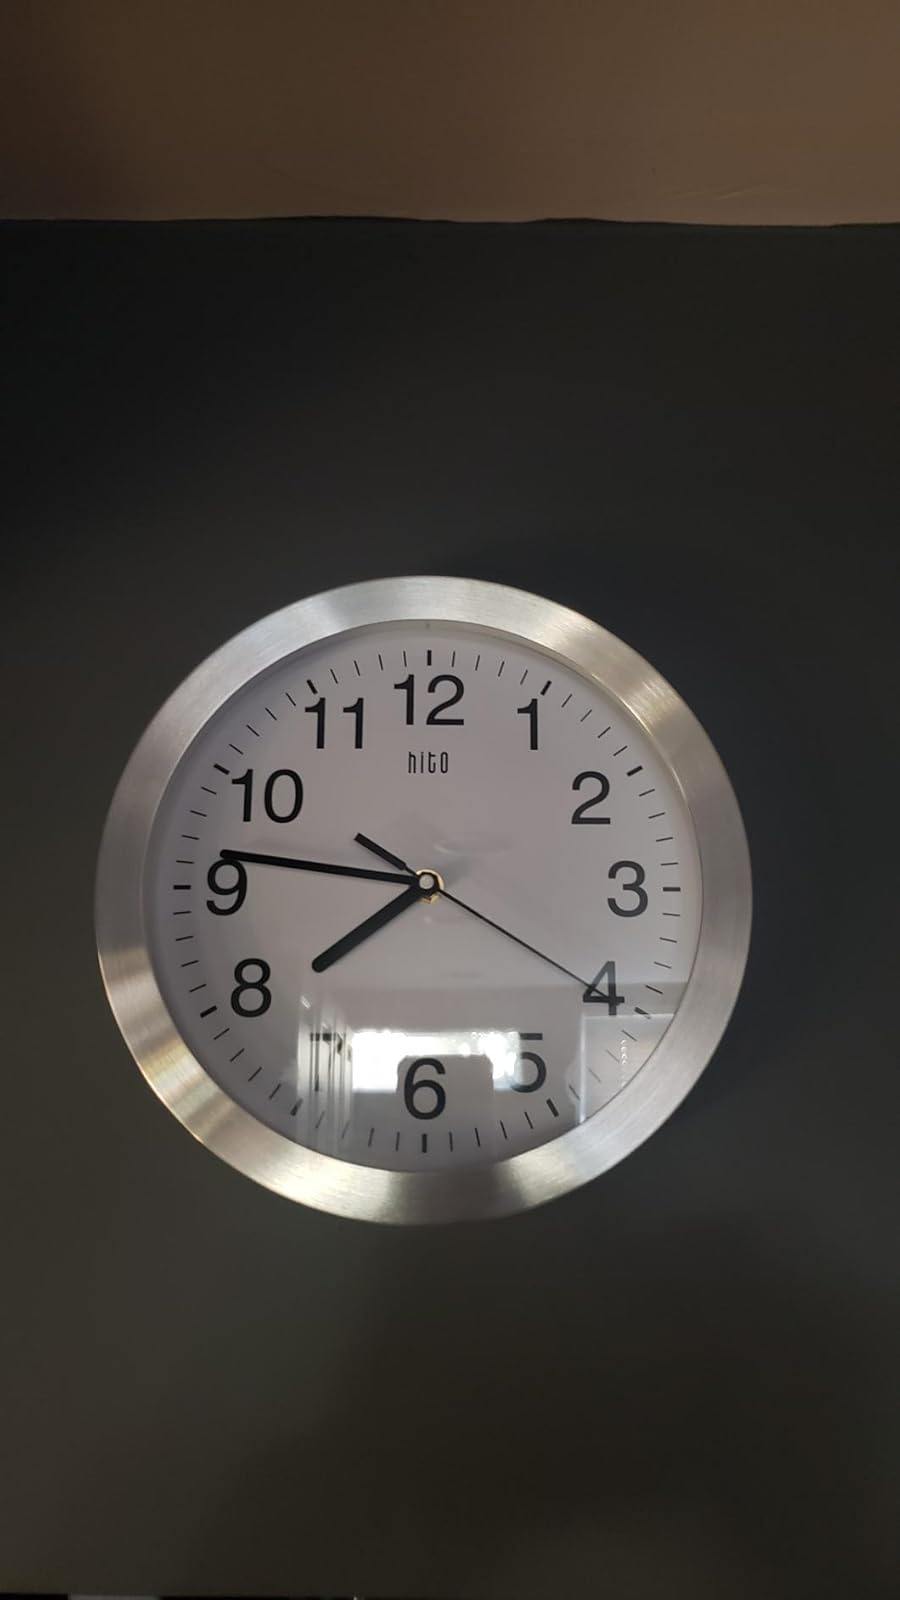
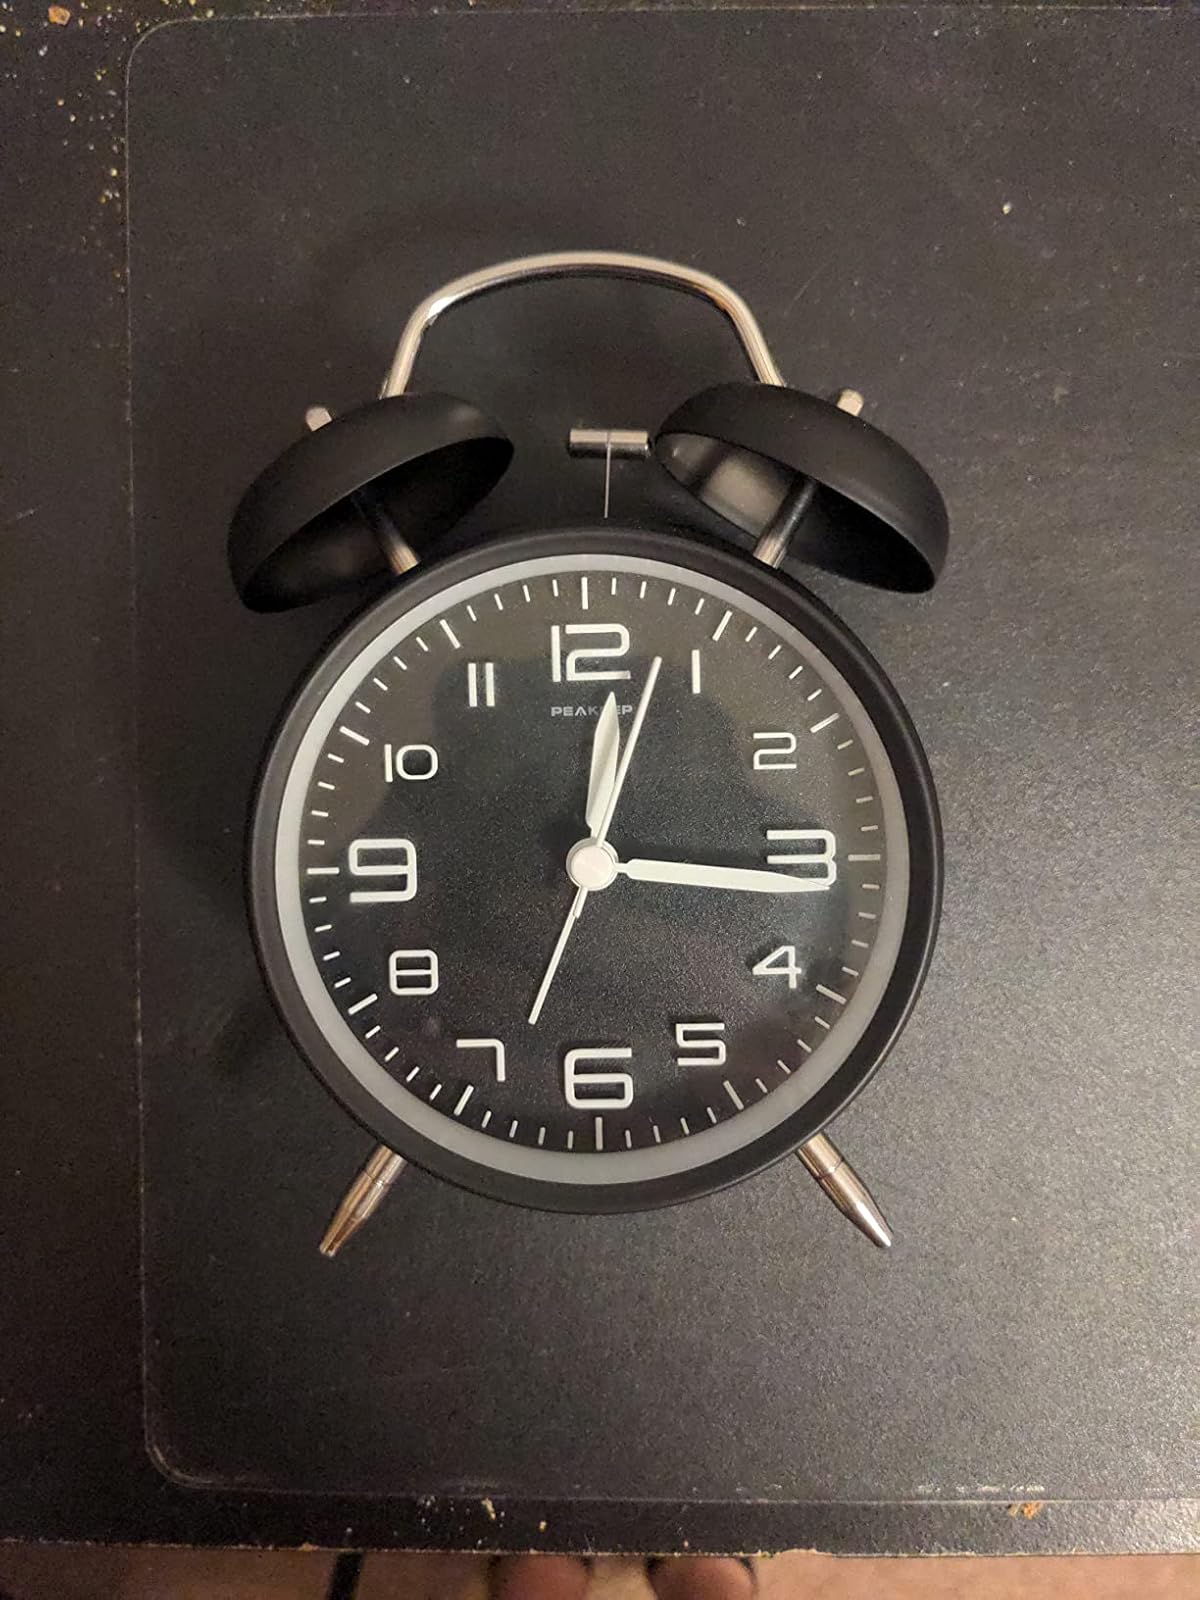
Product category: clock
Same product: no